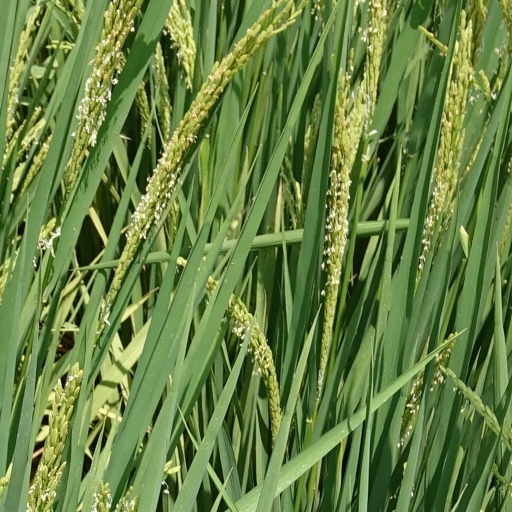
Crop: rice